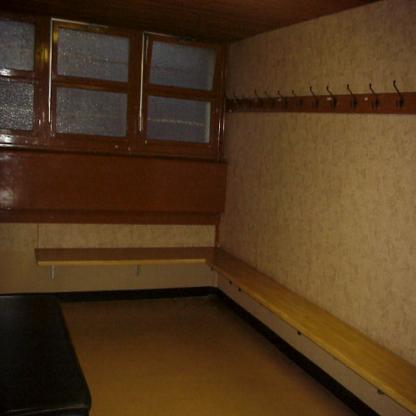
Scene: Indoor